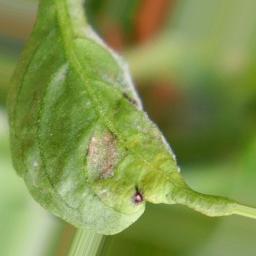
Label: powdery mildew